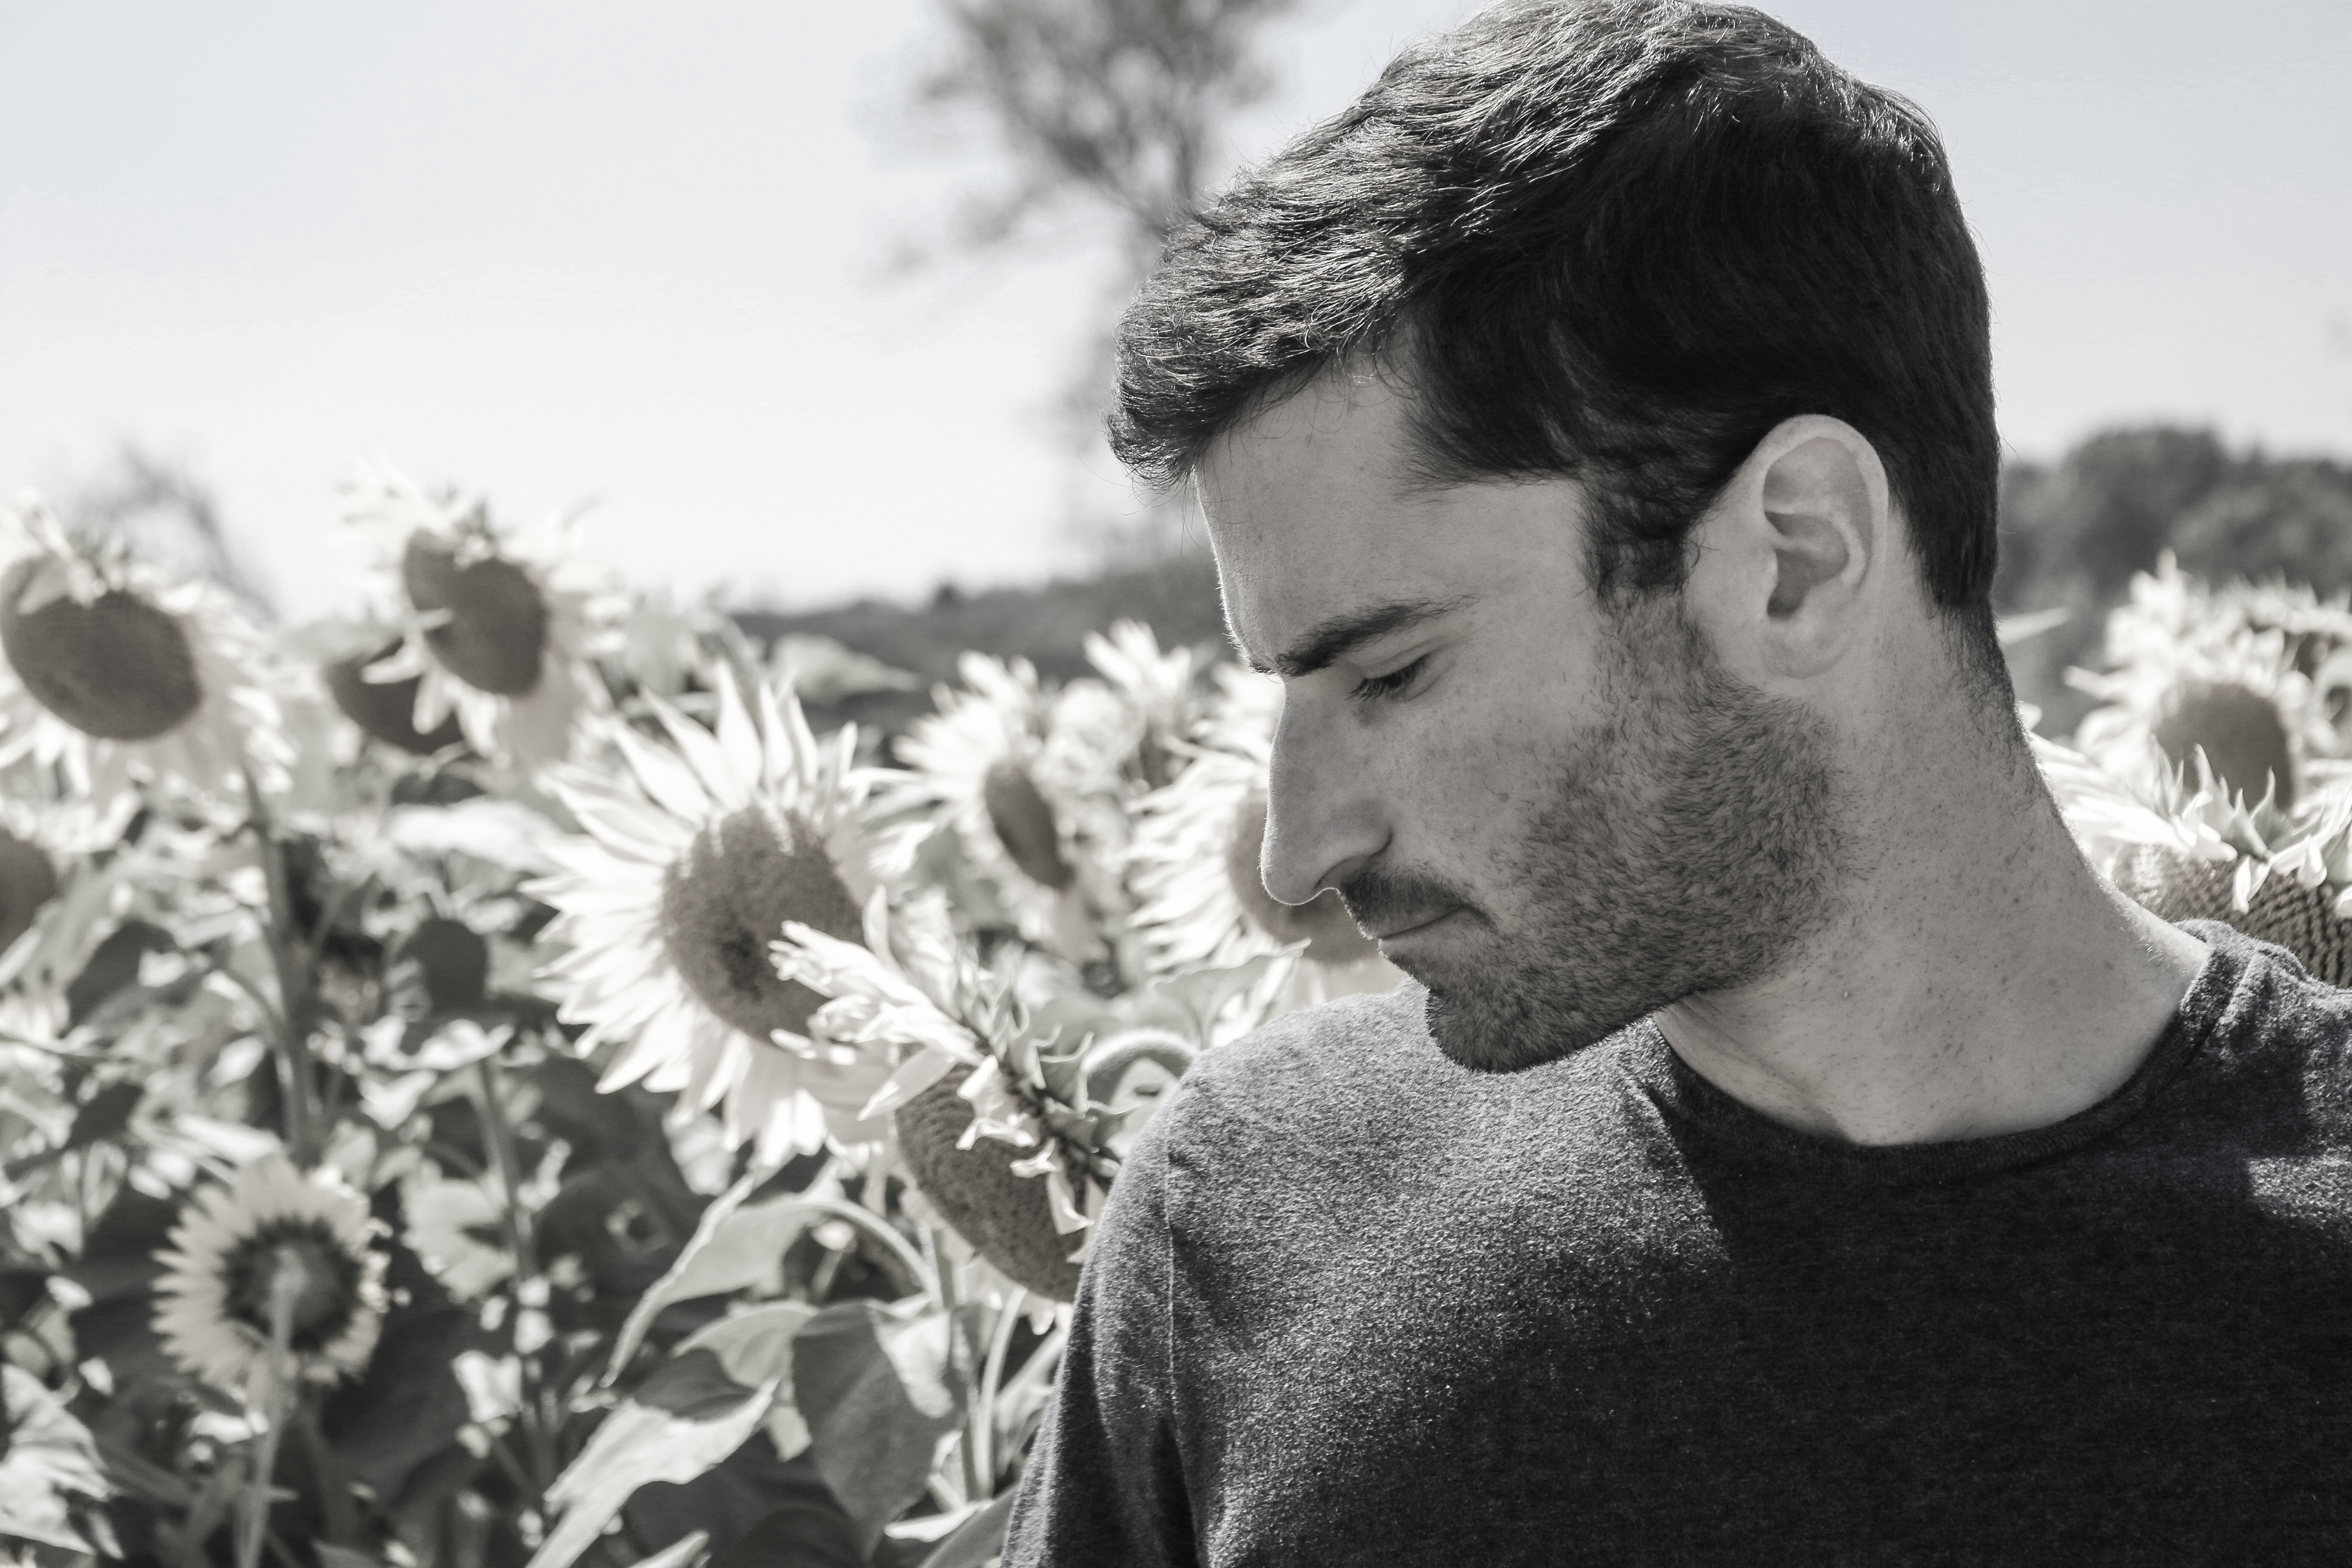
man, person, black and white, people, photography, flower, portrait, spring, monochrome, photograph, photo shoot, monochrome photography, portrait photography